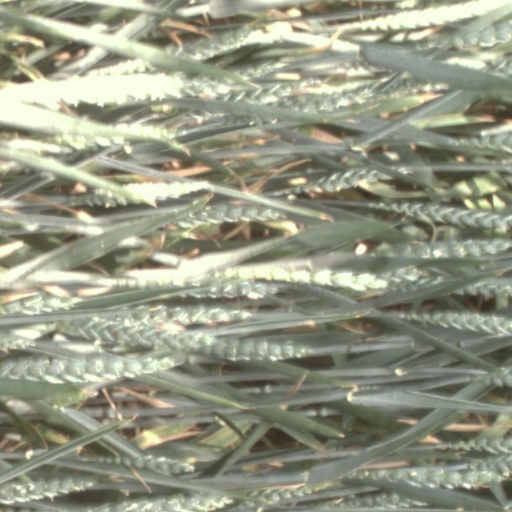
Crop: wheat